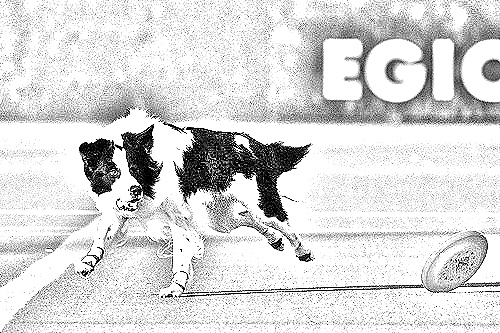
Portrait style: Sketch Portrait